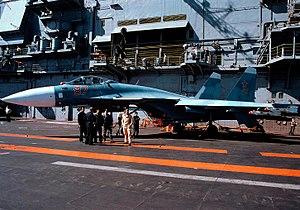
Le Soukhoï Su-27 est un avion de chasse monoplace russe conçu par le bureau d'études Soukhoï conduit par l'ingénieur Mikhaïl Simonov et son dirigeant historique Pavel Soukhoï. Il a donné naissance à de nombreuses variantes dont certaines ont reçu une nouvelle désignation : Su-30, Su-33, Su-35, Su-37.